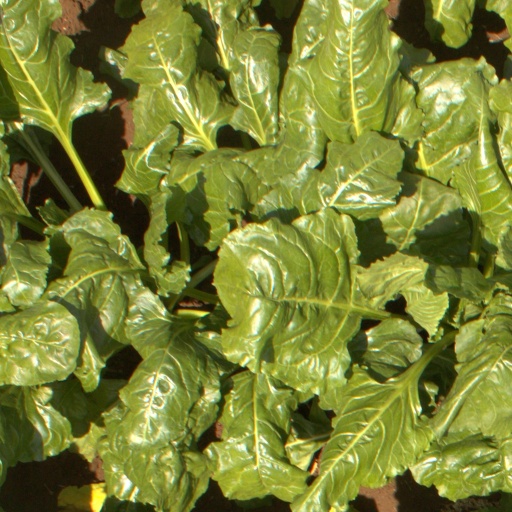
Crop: sugar beet